Bafumbira

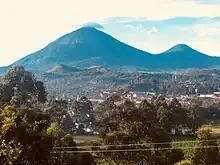
Mountain Muhavura

The Bafumbira (ethnonym: "Bafumbira"; singular "Mufumbira"), are a Bantu ethnic group from Kisoro District in South Western Uganda. They are of three indigenous groups: Bahutu, Batutsi and Batwa.